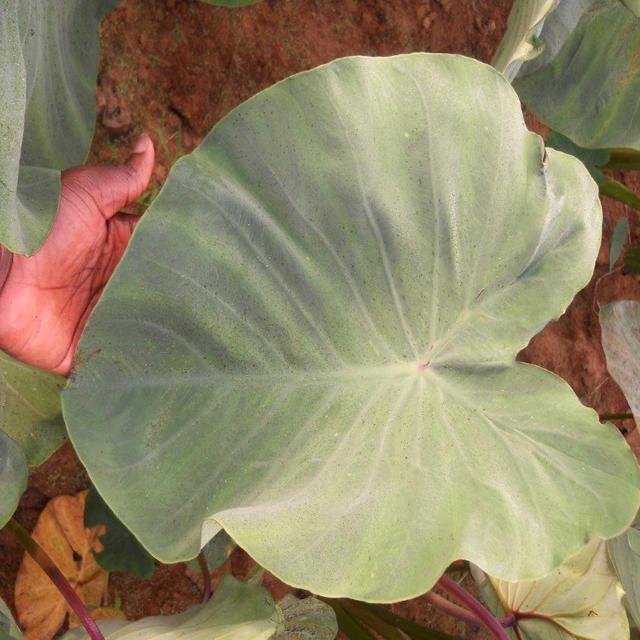
Label: Healthy